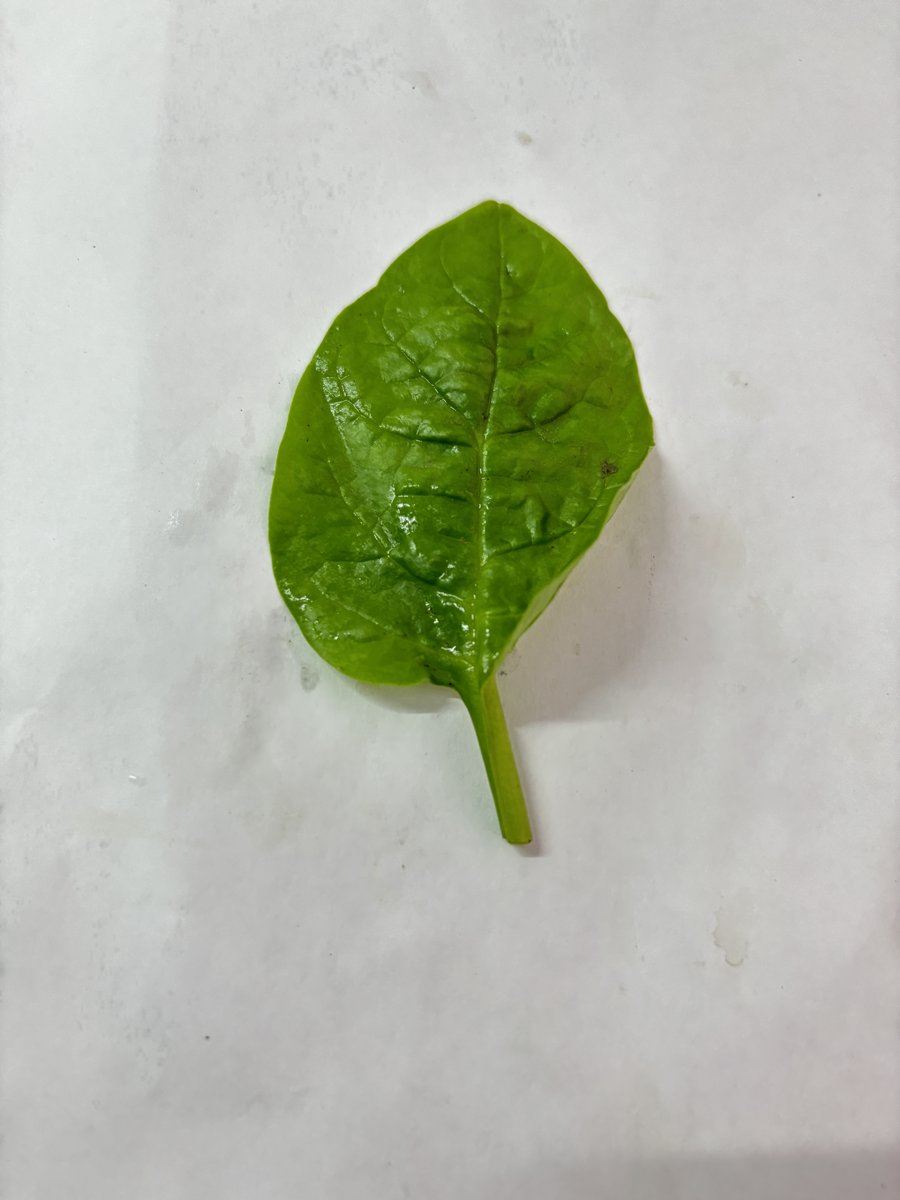
Label: Healthy-Leaf